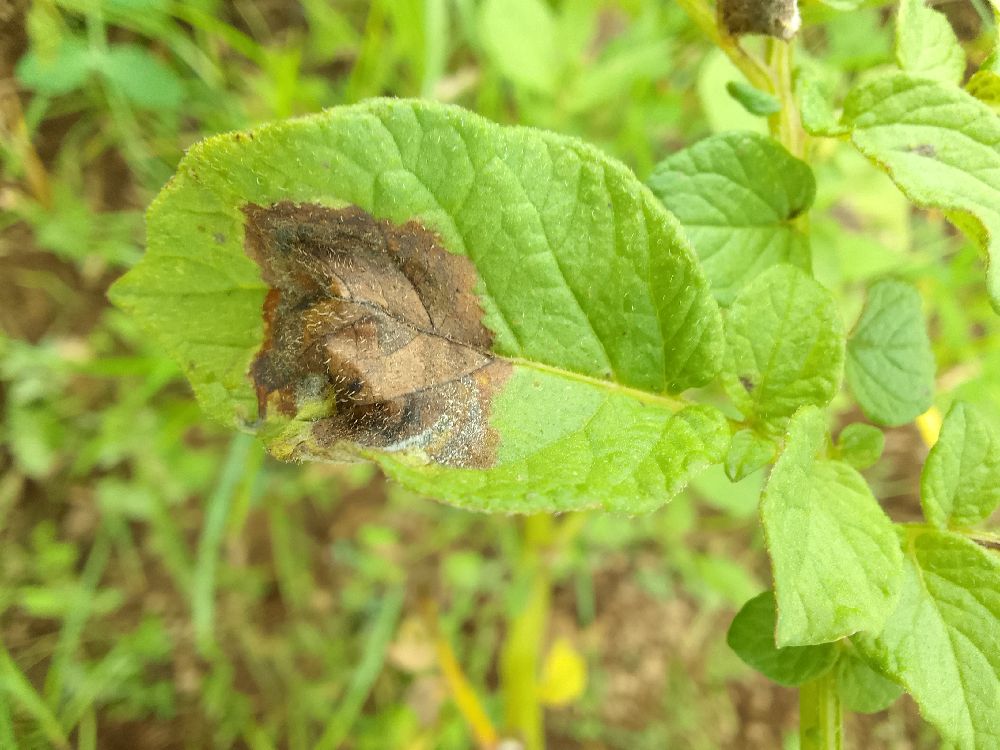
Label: Late blight